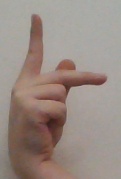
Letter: dha